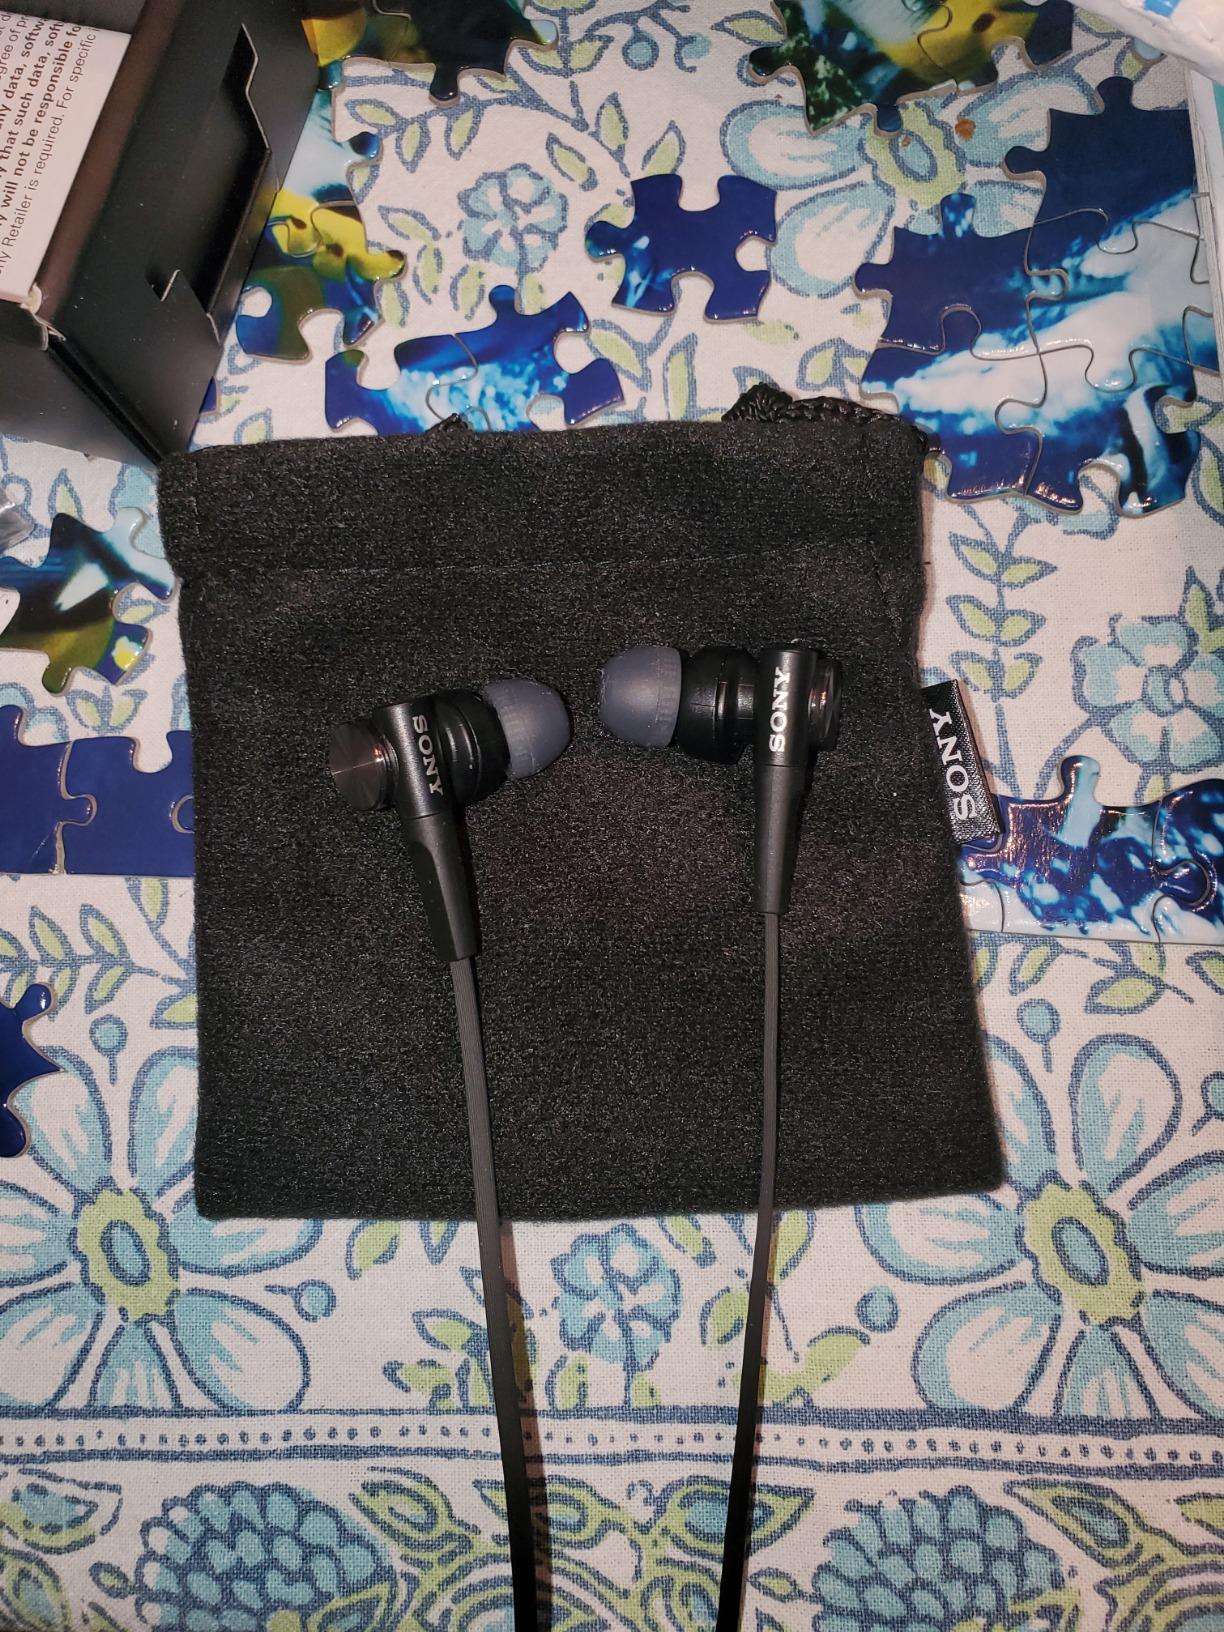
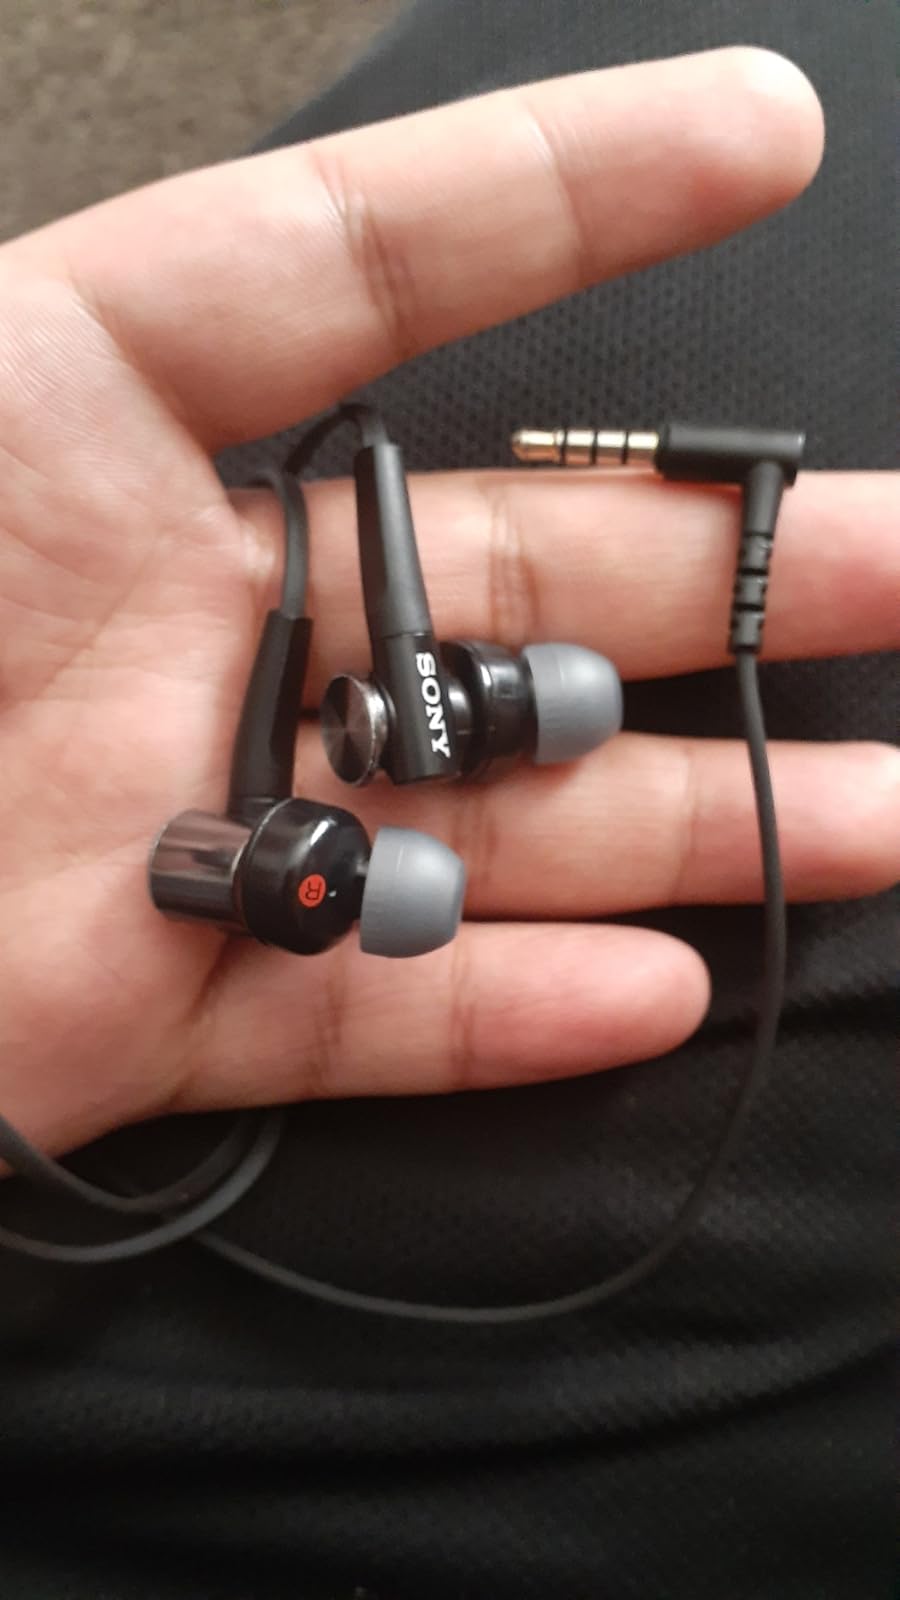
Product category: headphones
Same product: yes